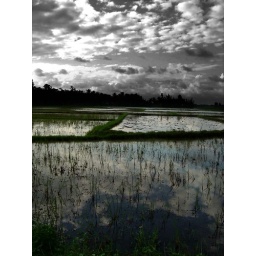
A black and white sky shows its true colors in the reflecting waters of rice paddies, Hoi An, Vietnam